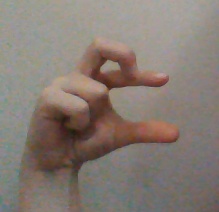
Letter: thal